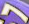
Number: 7